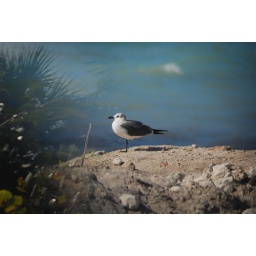
Weird reflection. The Palms were in the side view mirror of my car. The bird was in front of my car.